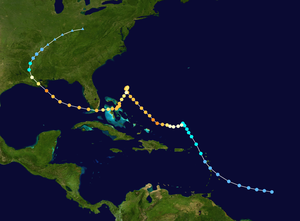
L'ouragan Betsy a été l'ouragan le plus violent de la saison 1965 pour la région atlantique. Il a causé d'énormes dégâts dans les Bahamas, la Floride, et la Louisiane.